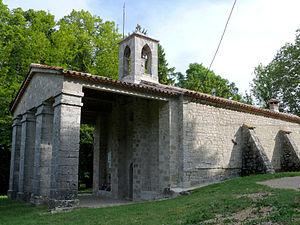
Caussols - L'église Saint-Lambert